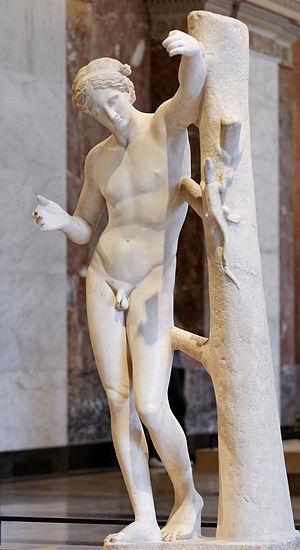
L’Apollon sauroctone est un type statuaire grec traditionnellement attribué à Praxitèle, représentant le dieu Apollon s'apprêtant à tuer un lézard, principalement connu par le Sauroctone Borghèse conservé au musée du Louvre, le Sauroctone du Vatican conservé au musée Pio-Clementino et plus récemment, par l'Apollon en bronze conservé au Cleveland Museum of Art.
Le département des antiquités grecques, étrusques et romaines du Louvre est l'un des huit départements du musée du Louvre. Il abrite une des plus grandes et des plus célèbres collections d'art antique du monde, avec des chefs d'œuvre universellement renommés, et renferme également la plus grande collection mondiale de céramique grecque.